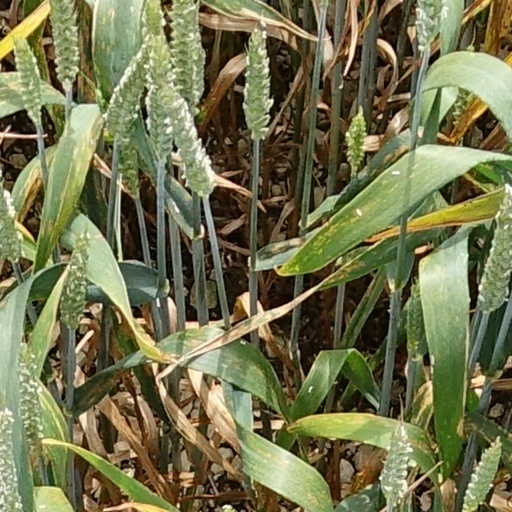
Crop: wheat